Mazurek (cake)

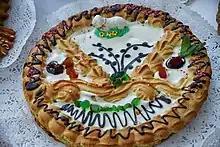
Mazurek decorated for Easter

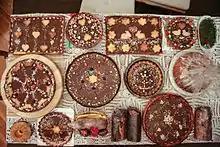
A selection of Mazurek cakes ready for Easter in Poland

Its symbolism is closely associated with the period of "Wielki Post" (Polish for Lent) thus marking its successful completion. In fact, after a 40-day fast (not a total abstinence from food by any means), which is celebrated in Christian liturgy in memory of the Temptation of Christ, mazurek was supposed to be the rich reward for adherence to faith and tradition. Although today, the religious meaning of mazurek is virtually lost in Poland, the cake is closely associated with the seasonal celebrations nevertheless.